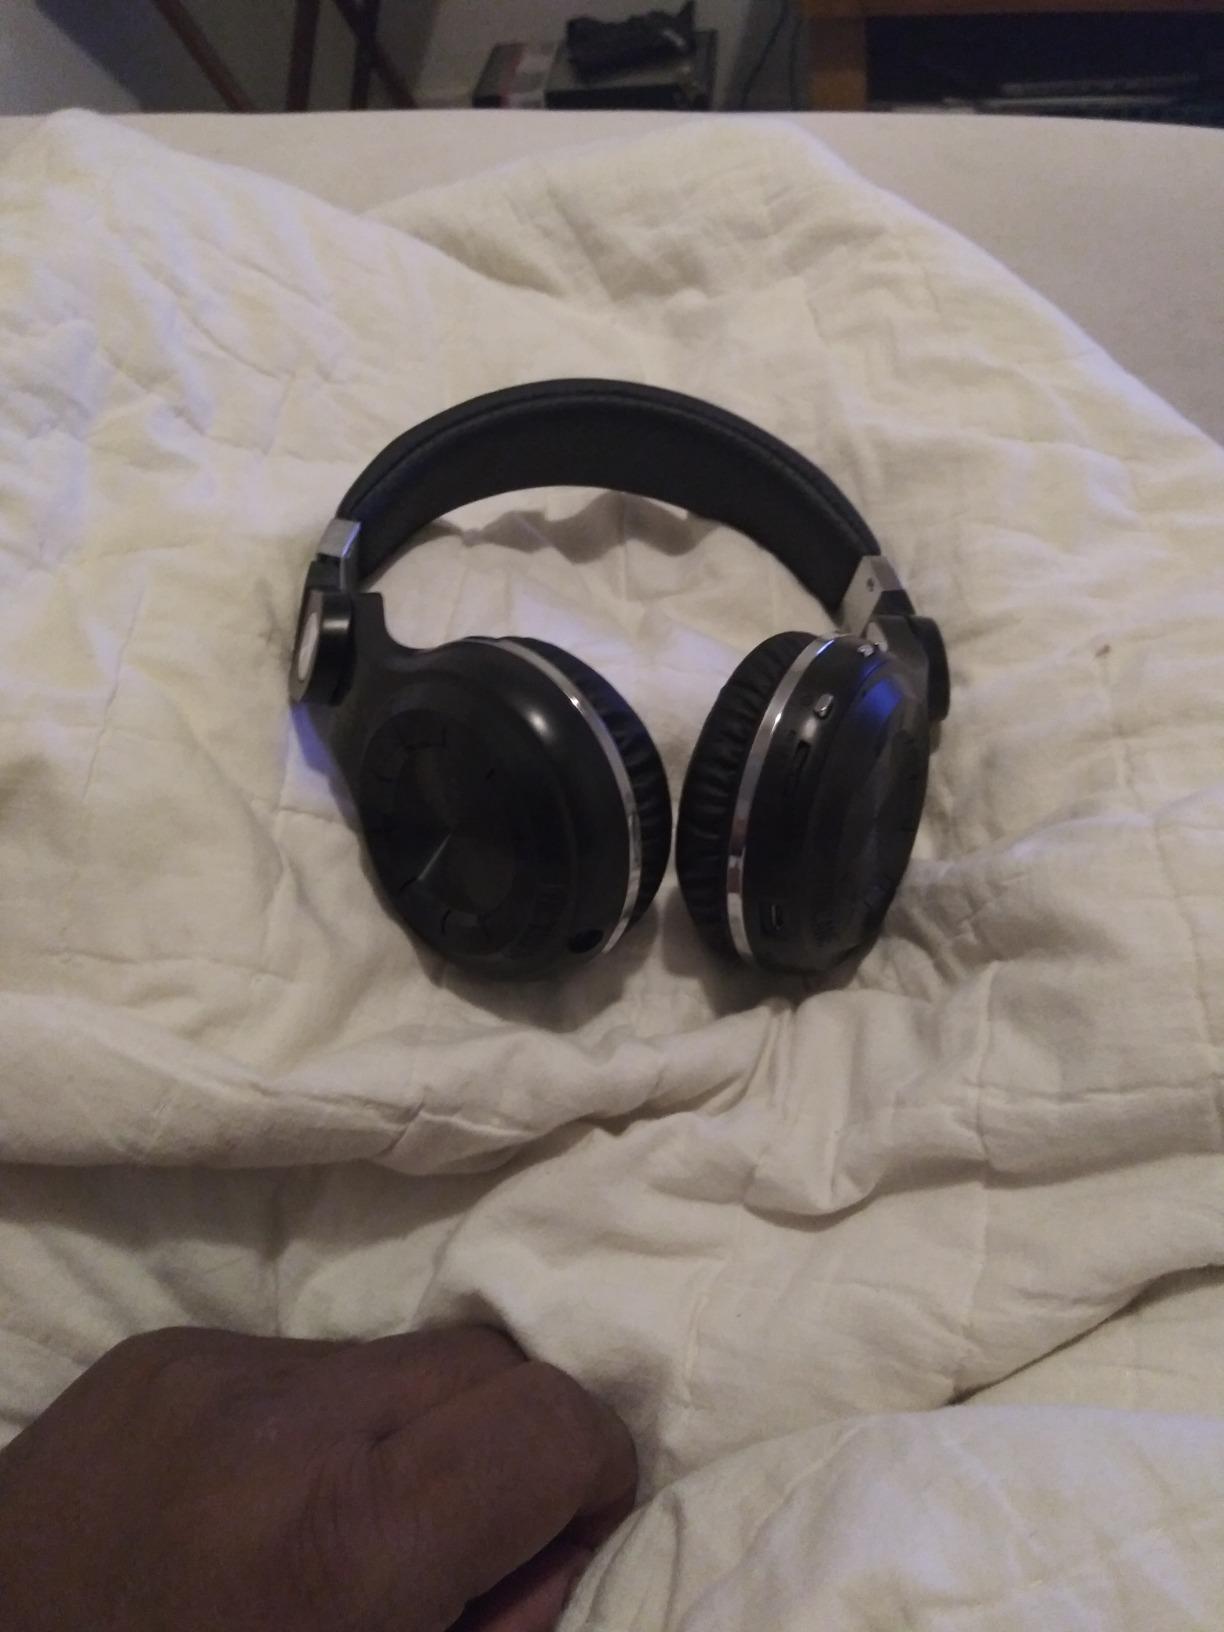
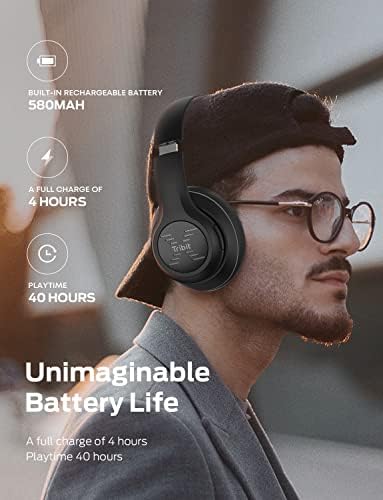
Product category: headphones
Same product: no